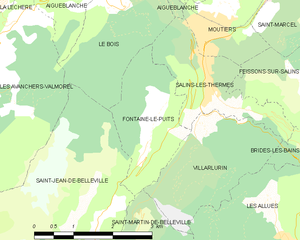
Carte des communes françaises